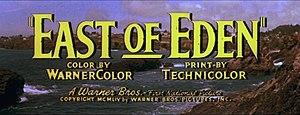
À l’est d’Éden est un film américain d'Elia Kazan, sorti en 1955, d’après le roman du même nom de John Steinbeck, publié en 1952, et dont le titre est inspiré du verset biblique relatant la fuite de Caïn, fils d'Adam, après le meurtre de son frère Abel.